Capital Markets Union

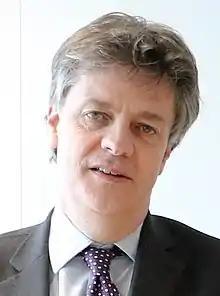
Jonathan Hill 2015 during his time in office as Commissioner responsible for the Capital Markets Union project.

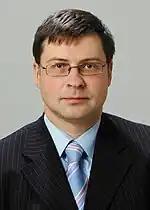
Valdis Dombrovskis, Commissioner responsible for the Capital Markets Union project (2016 - September 2020).

With the newly elected Commission, a new role was created, that of Commissioner for Financial Stability, Financial Services and Capital Markets Union. Firstly held by the British-appointed Commissioner Jonathan Hill, the post was responsible for promoting and taking ahead the project. After the UK's decision to exit the EU, Valdis Dombrovskis, took on the portfolio with a strong commitment to push the CMU agenda through, specially after Brexit. Since September 2020, Mairead McGuinness took over the portfolio and is in charge of taking ahead the project.